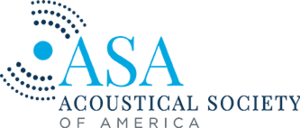
Acoustical Society of America est une société scientifique internationale fondée en 1929 consacrée à la création, à la diffusion et à la promotion de la connaissance de l'acoustique et de ses applications pratiques.